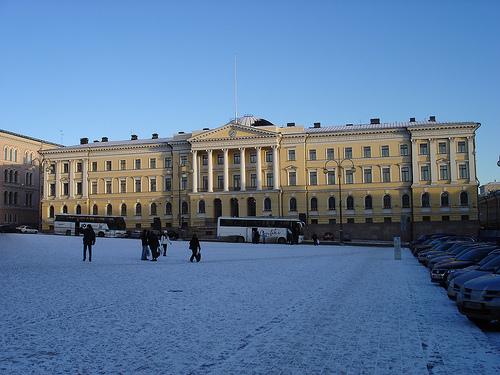
Weather: snow or frosty